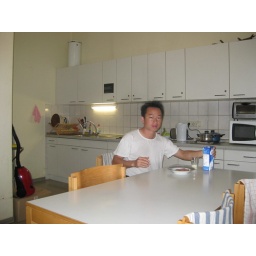
In the kitchen of my student house in Mannheim, July 2008